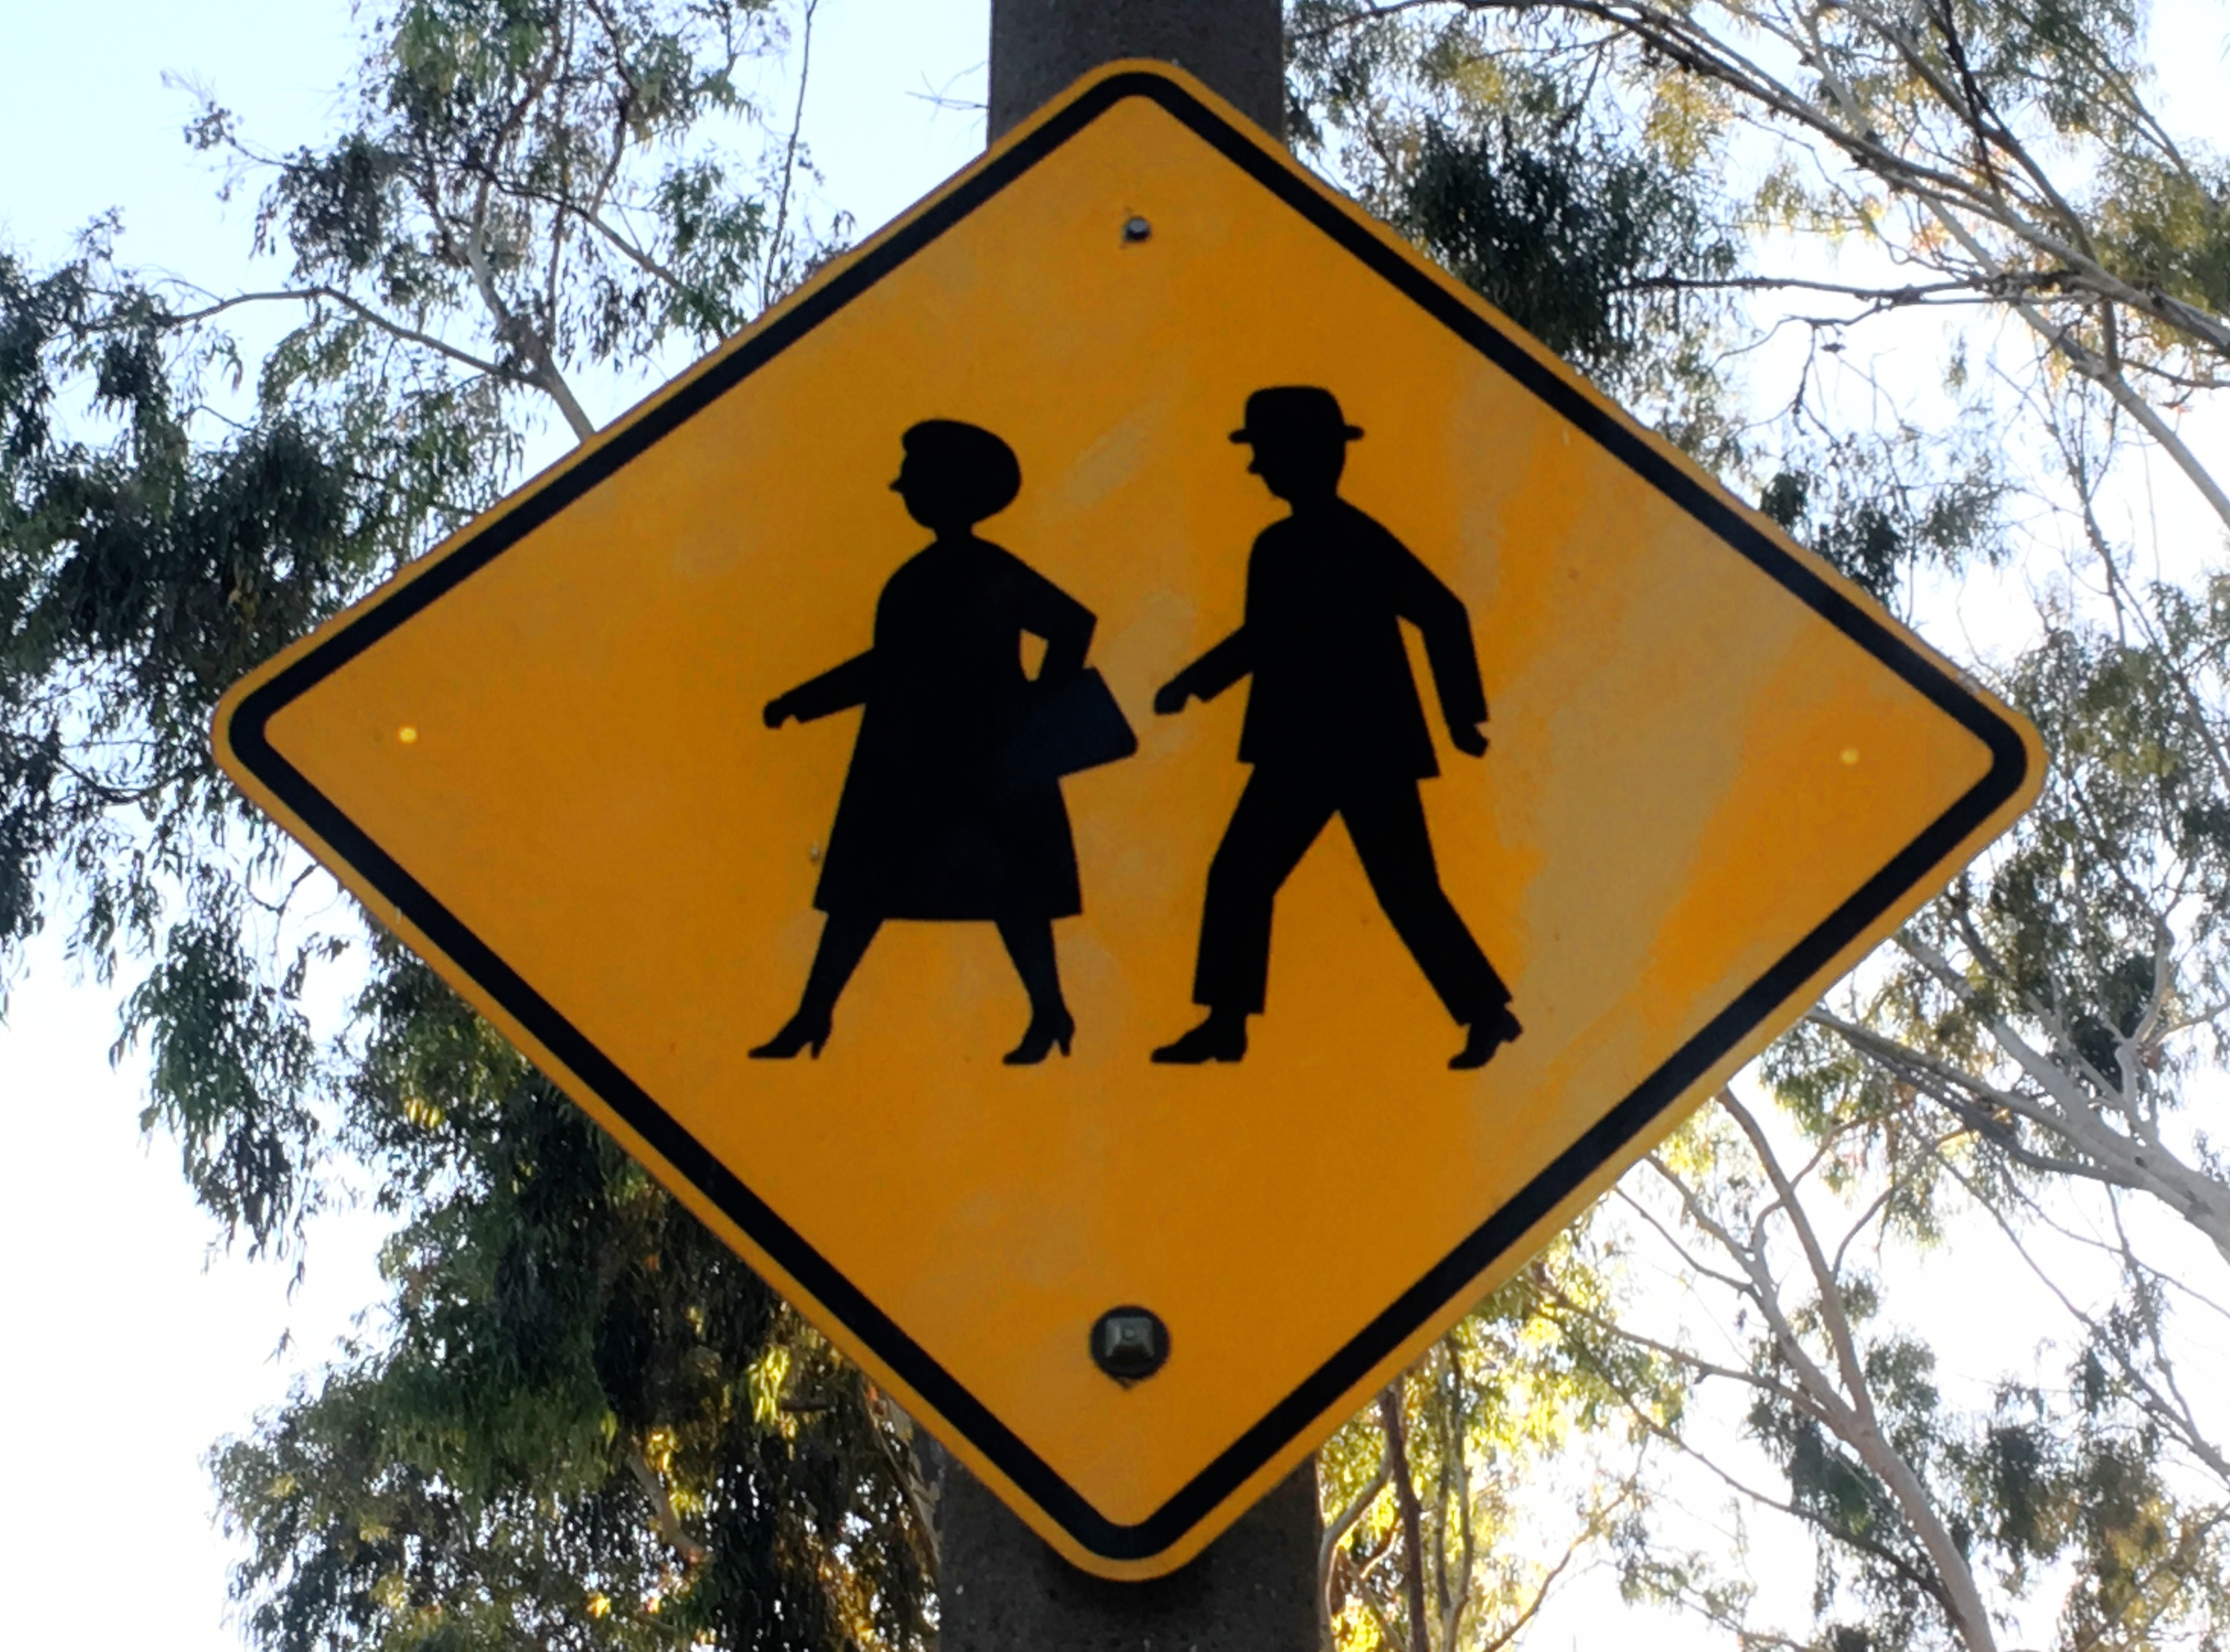
advertising, sign, street sign, signage, traffic sign